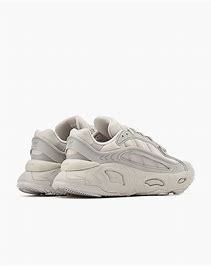
Brand: Adidas
Model: Oznova